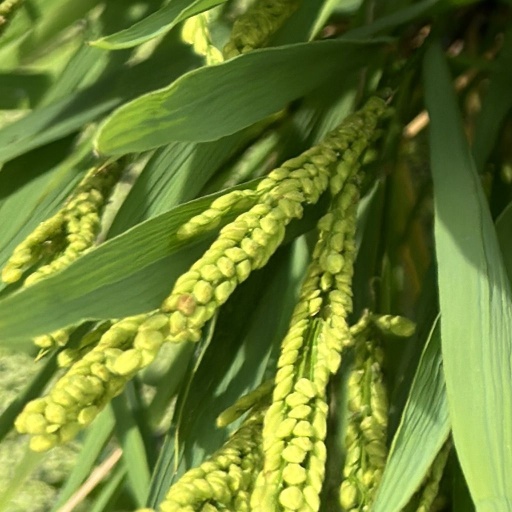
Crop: rice